Bramley railway station (Hampshire)

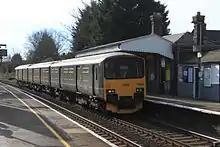
A GWR service to Reading

All services at Bramley are operated by Great Western Railway using and DMUs.